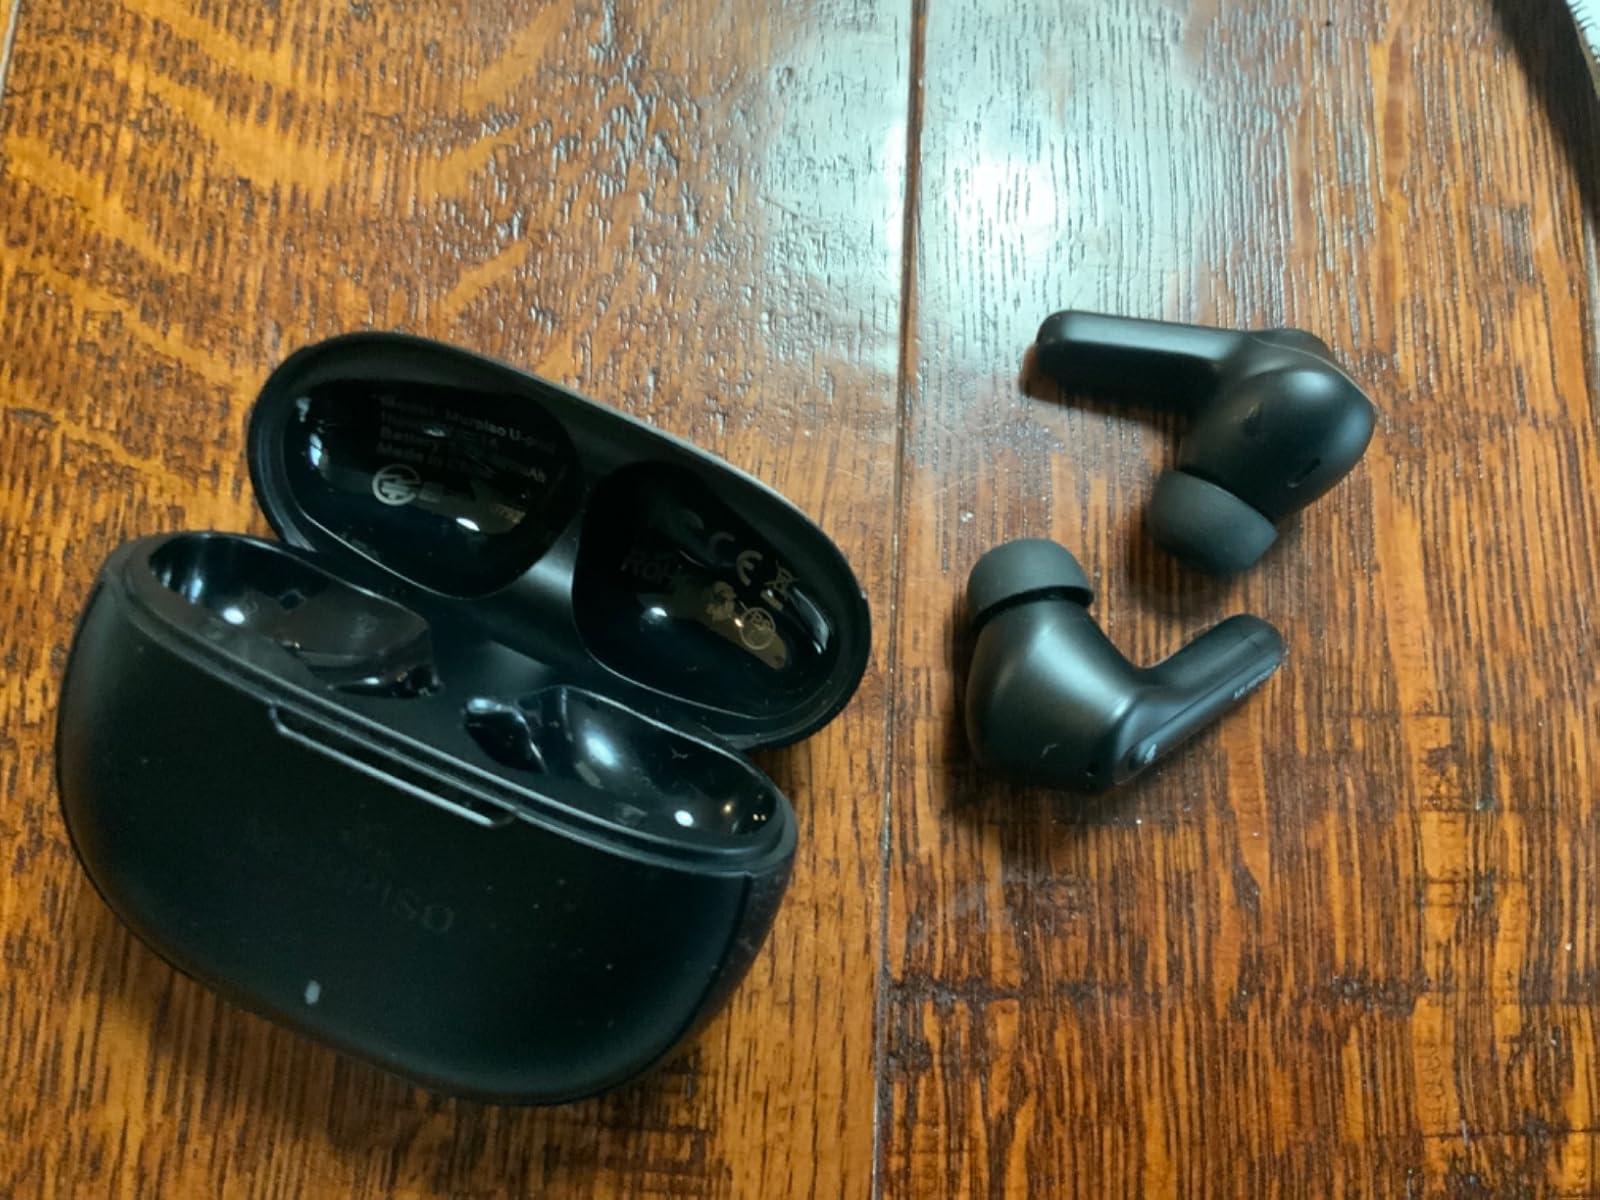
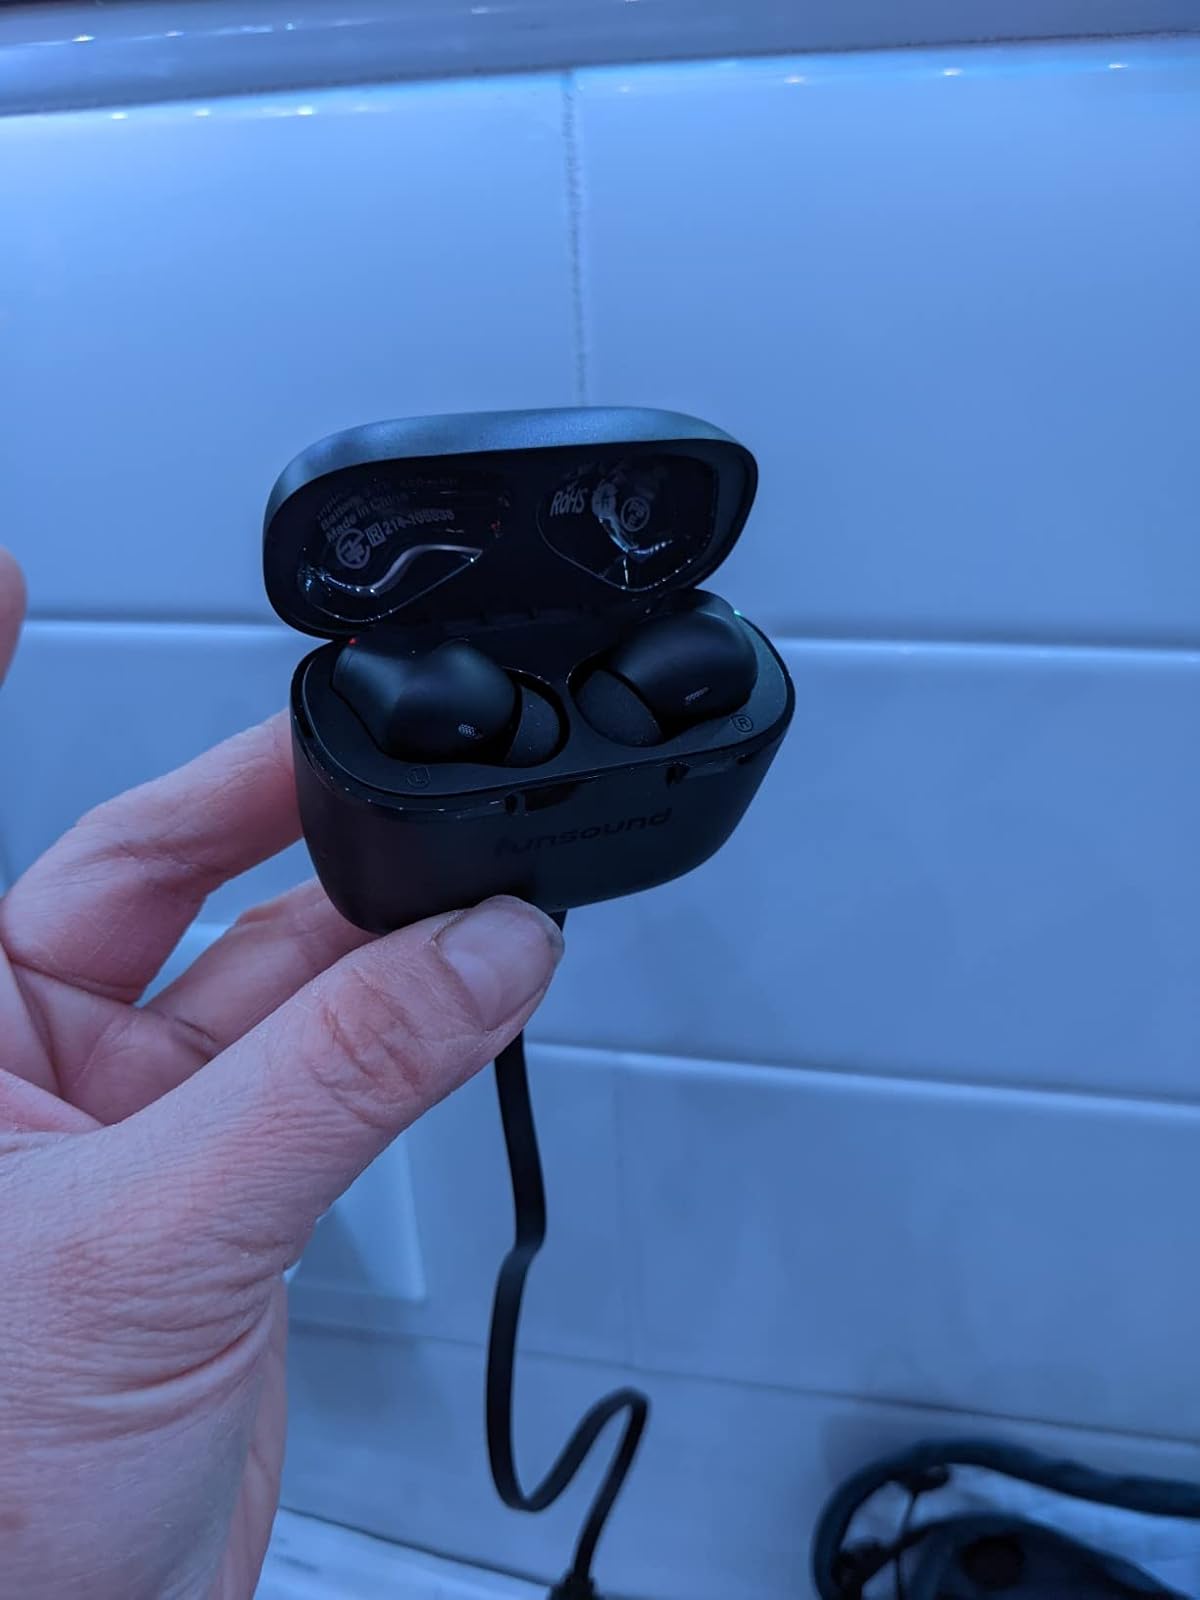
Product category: earbuds
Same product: no